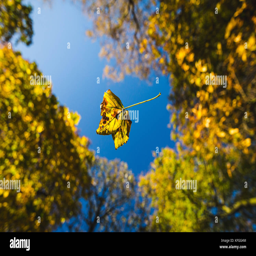
a leaf falls through the air under a canopy of autumn trees